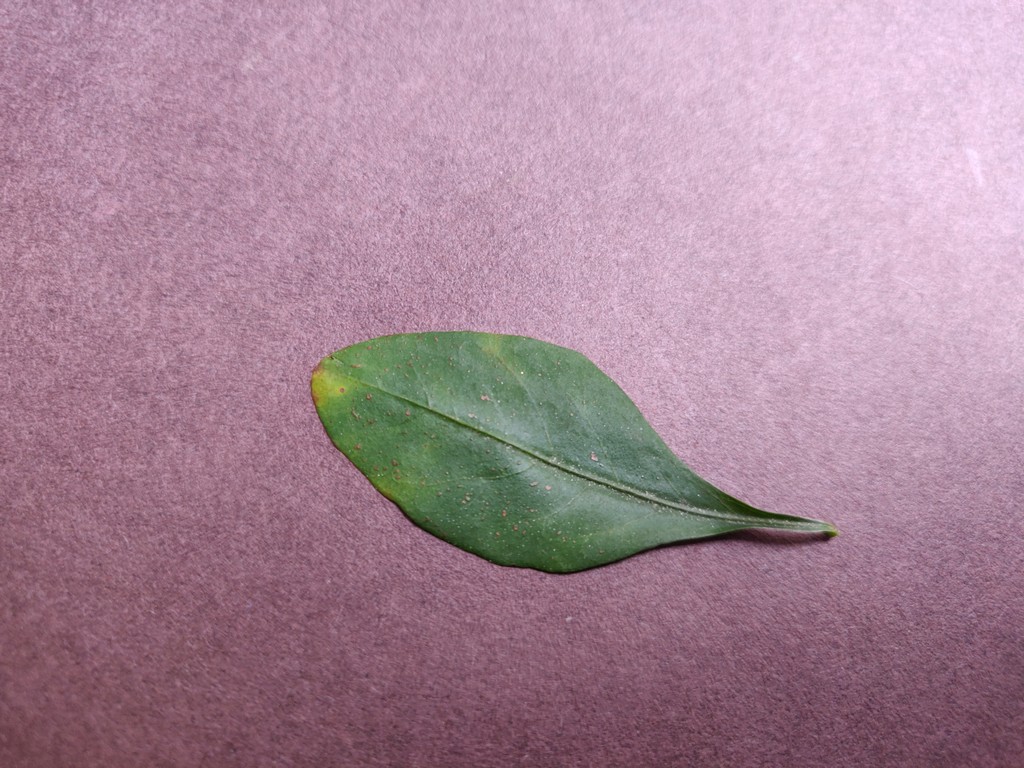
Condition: Unhealthy
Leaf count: single
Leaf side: front